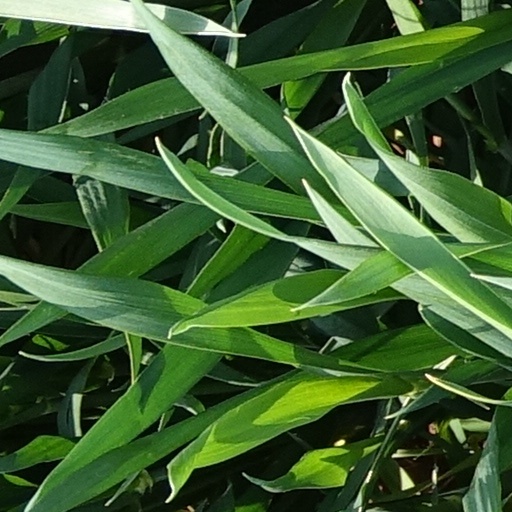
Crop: wheat